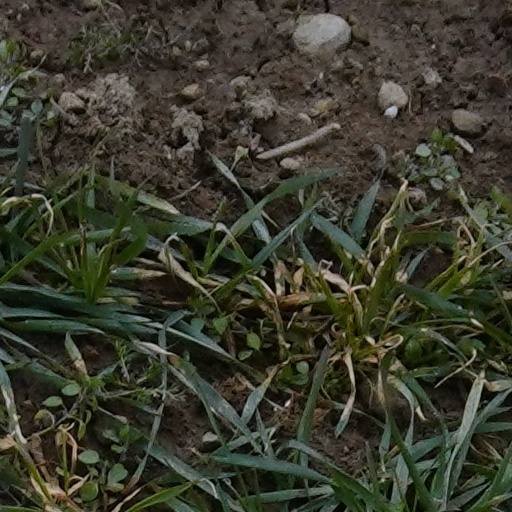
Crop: wheat